Carnegie Free Library (Eureka, California)

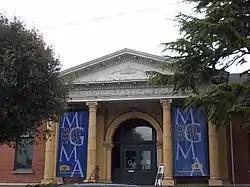
The front view of the Eureka Carnegie Library, now the Morris Graves Museum of Art.

The Carnegie Free Library in Eureka, California was built in Classical Revival Style in 1902. It was listed on the National Register of Historic Places in 1986, and currently houses the Morris Graves Museum of Art.